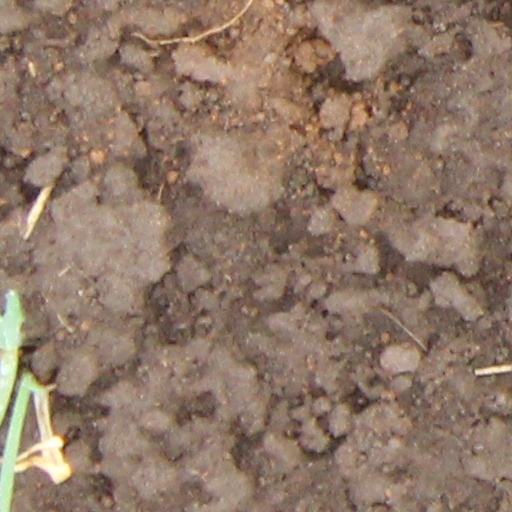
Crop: wheat